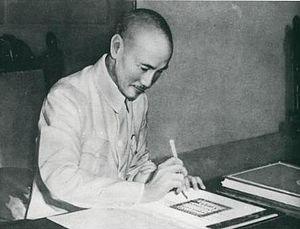
L’histoire de la république de Chine débute avec la chute de la dynastie Qing et la formation d'une république constitutionnelle en 1912. Dans ses premières décennies, la république de Chine connait une histoire mouvementée, marquée par la perte de territoires situés aux confins de l'ancien empire, les conflits internes, la domination des seigneurs de guerre, la guerre civile et l'occupation japonaise. À la suite de la capitulation japonaise et de la fin de la Seconde Guerre mondiale en 1945, la république de Chine devient un membre fondateur de l'Organisation des Nations unies et l'un des cinq membres permanent de son Conseil de sécurité.